Arundel Gardens

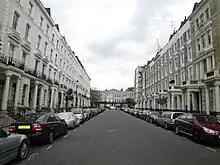
Arundel Gardens

Arundel Gardens is a street and a communal garden square in Notting Hill, London, one of seven streets between Ladbroke Grove and Kensington Park Road of which five share in a communal garden between them. It was built in the 1860s, towards the later stages of the development of the Ladbroke Estate, until that decade part of the rural hinterland of London. Notable past residents of the street include psychologist Charles Samuel Myers, who coined the term shell shock, and the Nobel Prize-winning chemist Sir William Ramsay, discoverer of the noble gases.